Return to Glennascaul

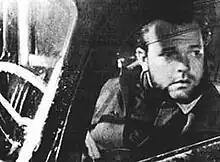
Orson Welles in "Return to Glennascaul"

Return to Glennascaul, subtitled "A Story That Is Told in Dublin" (alternate title: Orson Welles' Ghost Story), is a 1951 Irish short film starring Orson Welles. It was written and directed by Hilton Edwards, produced by Micheál Mac Liammóir for Dublin Gate Theatre Productions and distributed by Arthur Mayer.